American Foursquare

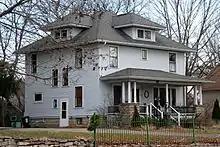
A wood-frame American Foursquare house in Minnesota with dormer windows on each side and a large front porch

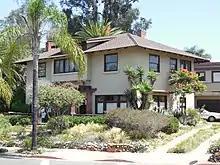
Wegeforth-Wucher house, Burlingame, San Diego

The American Foursquare (also American Four Square or American 4 Square) is an American house vernacular under the Arts and Crafts style popular from the mid-1890s to the late 1930s. A reaction to the ornate and mass-produced elements of the Victorian and other Revival styles popular throughout the last half of the 19th century, the American Foursquare was plain, often incorporating handcrafted "honest" woodwork (unless purchased from a mail-order catalog). This architectural vernacular incorporates elements of the Prairie School and the Craftsman styles. It is also sometimes called Transitional Period.